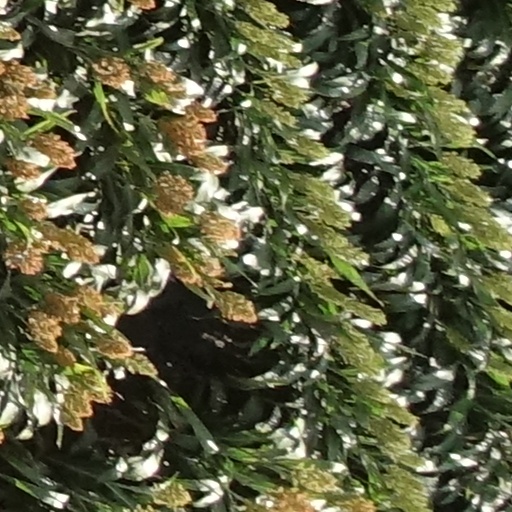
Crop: sorghum